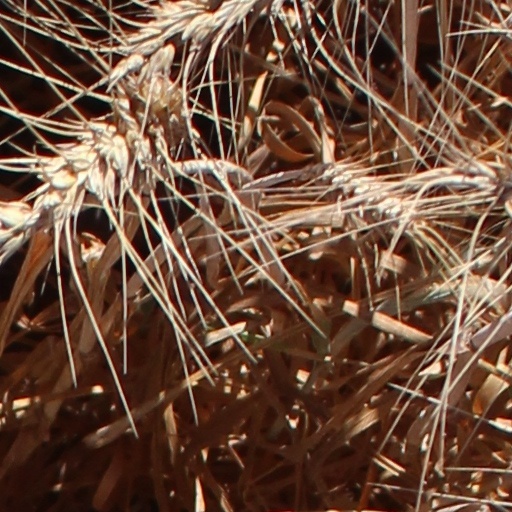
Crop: wheat